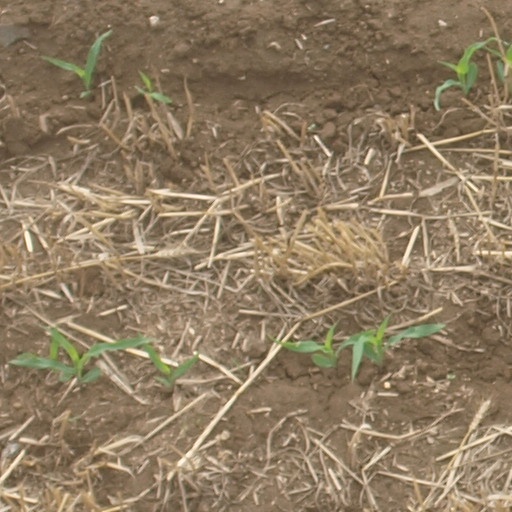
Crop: maize; corn